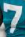
Number: 7